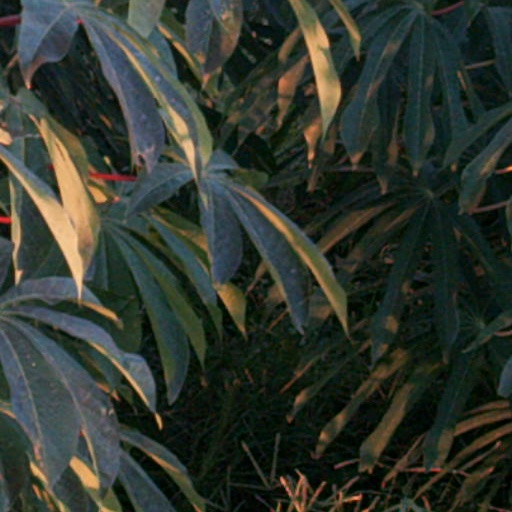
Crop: cassava